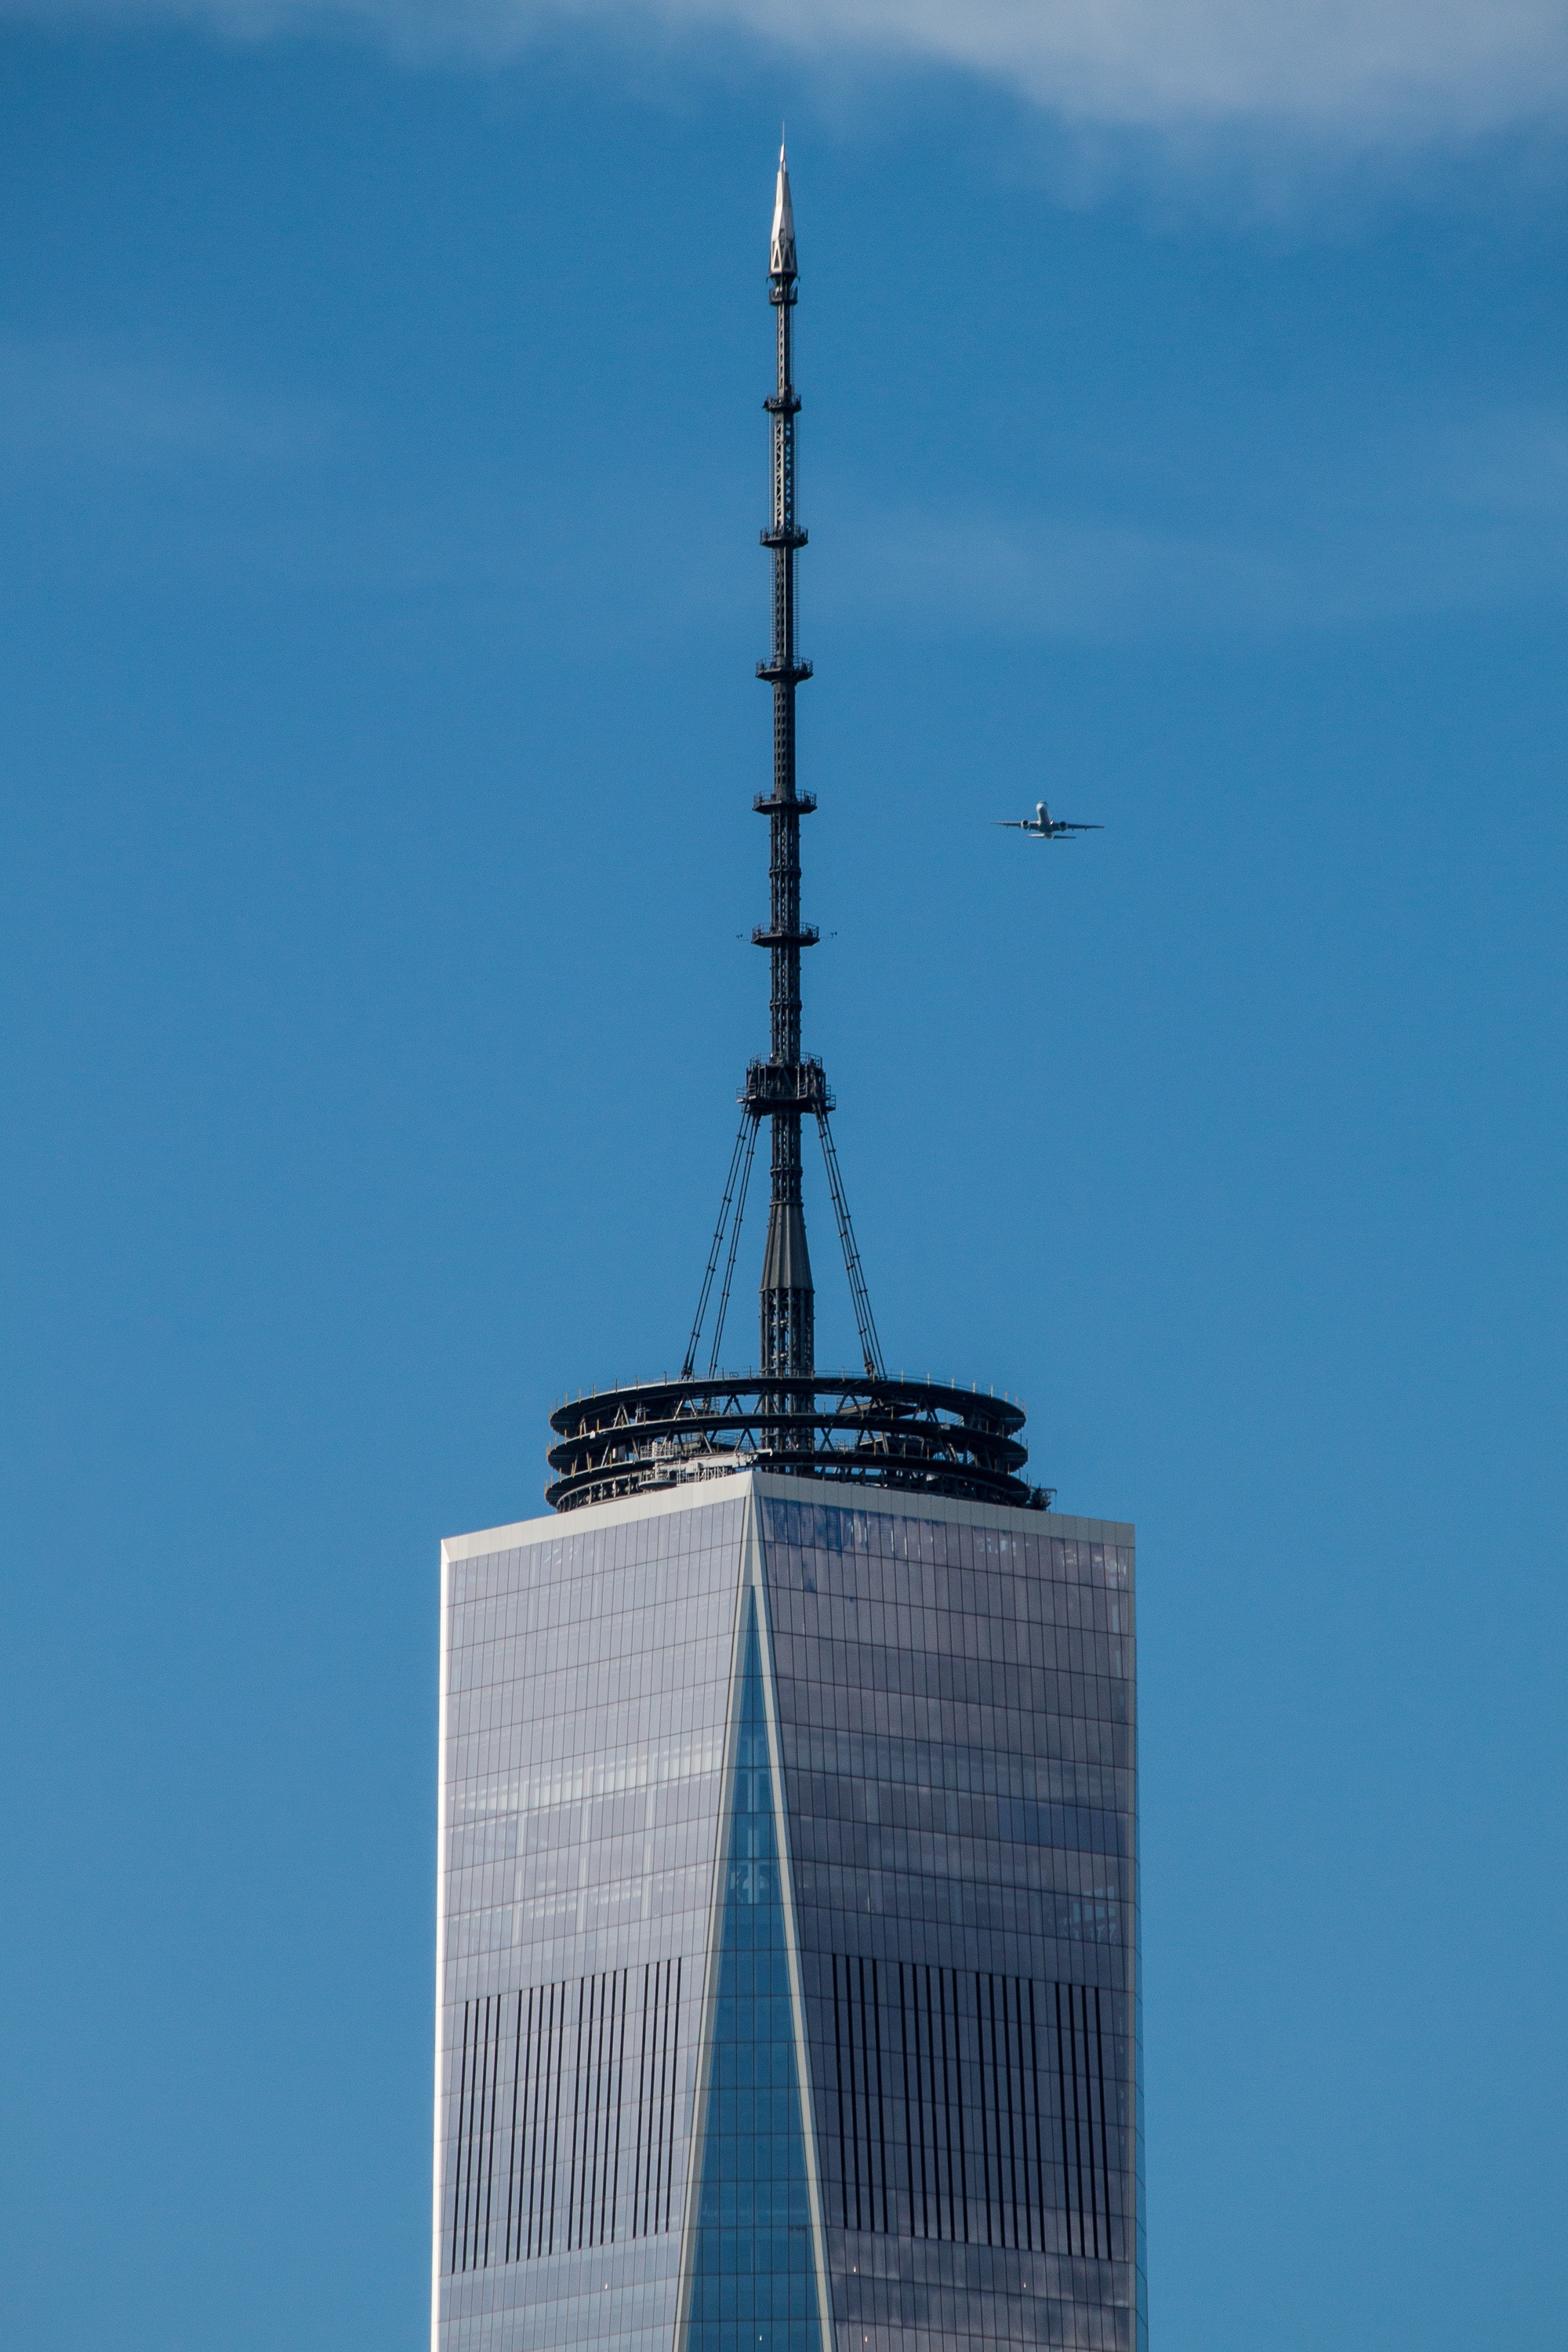
sky, technology, skyscraper, new york, manhattan, new york city, aircraft, tower, nyc, mast, usa, blue, ground zero, world trade center, tower block, spire, steeple, one world trade center, control tower, one world center